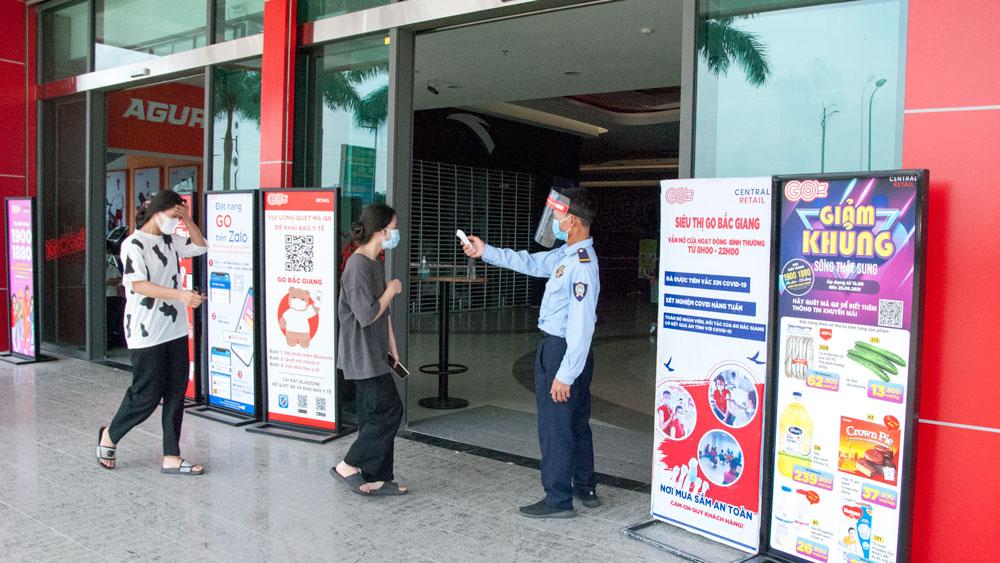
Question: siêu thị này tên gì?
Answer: siêu thị này tên siêu thị go bắc giang